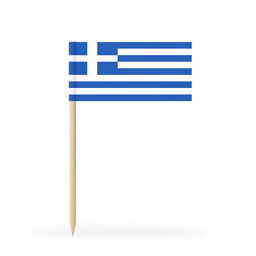
small flag on a toothpick